Marquesas Islands

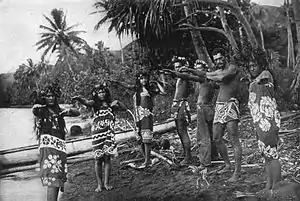
Marquesans dressed in pareu demonstrating traditional dance, 1909

Temperatures in the Marquesas are stable all year round. Precipitation is highly variable: greater in the northern and eastern (windward) coastal areas and mountains, averaging annually; much lower in the western (leeward) areas. Average annual precipitation in the "desert" region of Nuku Hiva is only . Droughts are frequent, sometimes lasting several years, and seem to be associated with the phenomenon. The typical variability of the sea-level climate in the Marquesas is well illustrated by measurements made at the Atuona weather station on Hiva Oa: The highest recorded annual rainfall there is ; the lowest is .